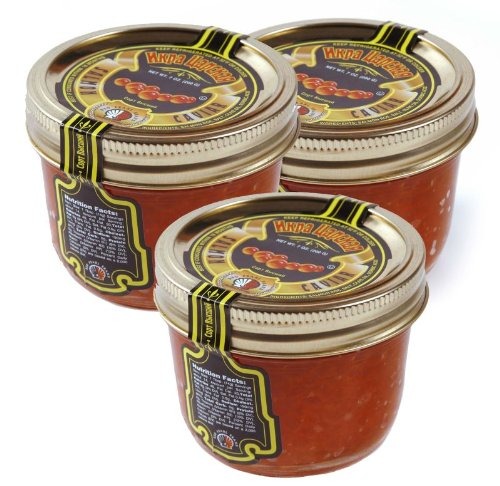
Item Name: Tsar's Salmon (Red) Caviar 200 g (7 oz.). Pack of three jars
Bullet Point 1: Provides 450 mg of Omega-3 per serving
Bullet Point 2: Kosher OU certified
Bullet Point 3: Made in USA
Product Description: This high-grade pink salmon roe has well-formed eggs, as well as a lightly salted, delicate taste. Treat your family or friends like royalty by giving them some of the world&apos;s finest caviar from Alaskan Salmon. A glass jar can be easily opened and has a tamper-proof seal to insure the freshness of our product.
Value: nan
Unit: None

Price: 121.95